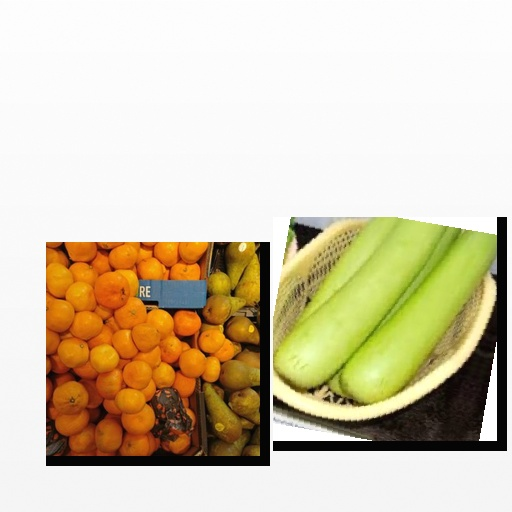
Food items: bottle_gourd, satsuma